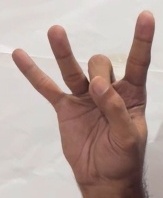
ASL sign: 8